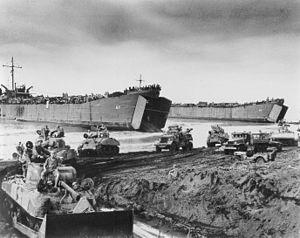
La campagne de Nouvelle-Guinée fut, durant la Seconde Guerre mondiale, l'un des théâtres d'opérations de la Guerre du Pacifique. Elle se déroula en parallèle à la campagne des îles Salomon ; certaines opérations étaient communes aux deux campagnes, du fait de la proximité des territoires. Elle a vu principalement s'opposer les armées australiennes et américaines aux armées japonaises.